Windows 10

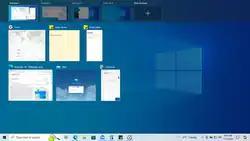
The "Task View" display is a new feature to Windows 10, allowing the use of multiple workspaces.

On September 30, 2014, Microsoft officially announced that Threshold would be unveiled during a media event as Windows 10. Myerson said that Windows 10 would be Microsoft's "most comprehensive platform ever", providing a single, unified platform for desktop and laptop computers, tablets, smartphones, and all-in-one devices. He emphasized that Windows 10 would take steps towards restoring user interface mechanics from Windows 7 to improve the experience for users on non-touch devices, noting criticism of Windows 8's touch-oriented interface by keyboard and mouse users. Despite these concessions, Myerson noted that the touch-optimized interface would evolve as well on Windows 10.